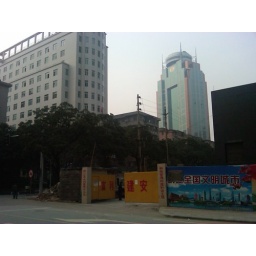
Another view of our hotel, the glass building in the background.